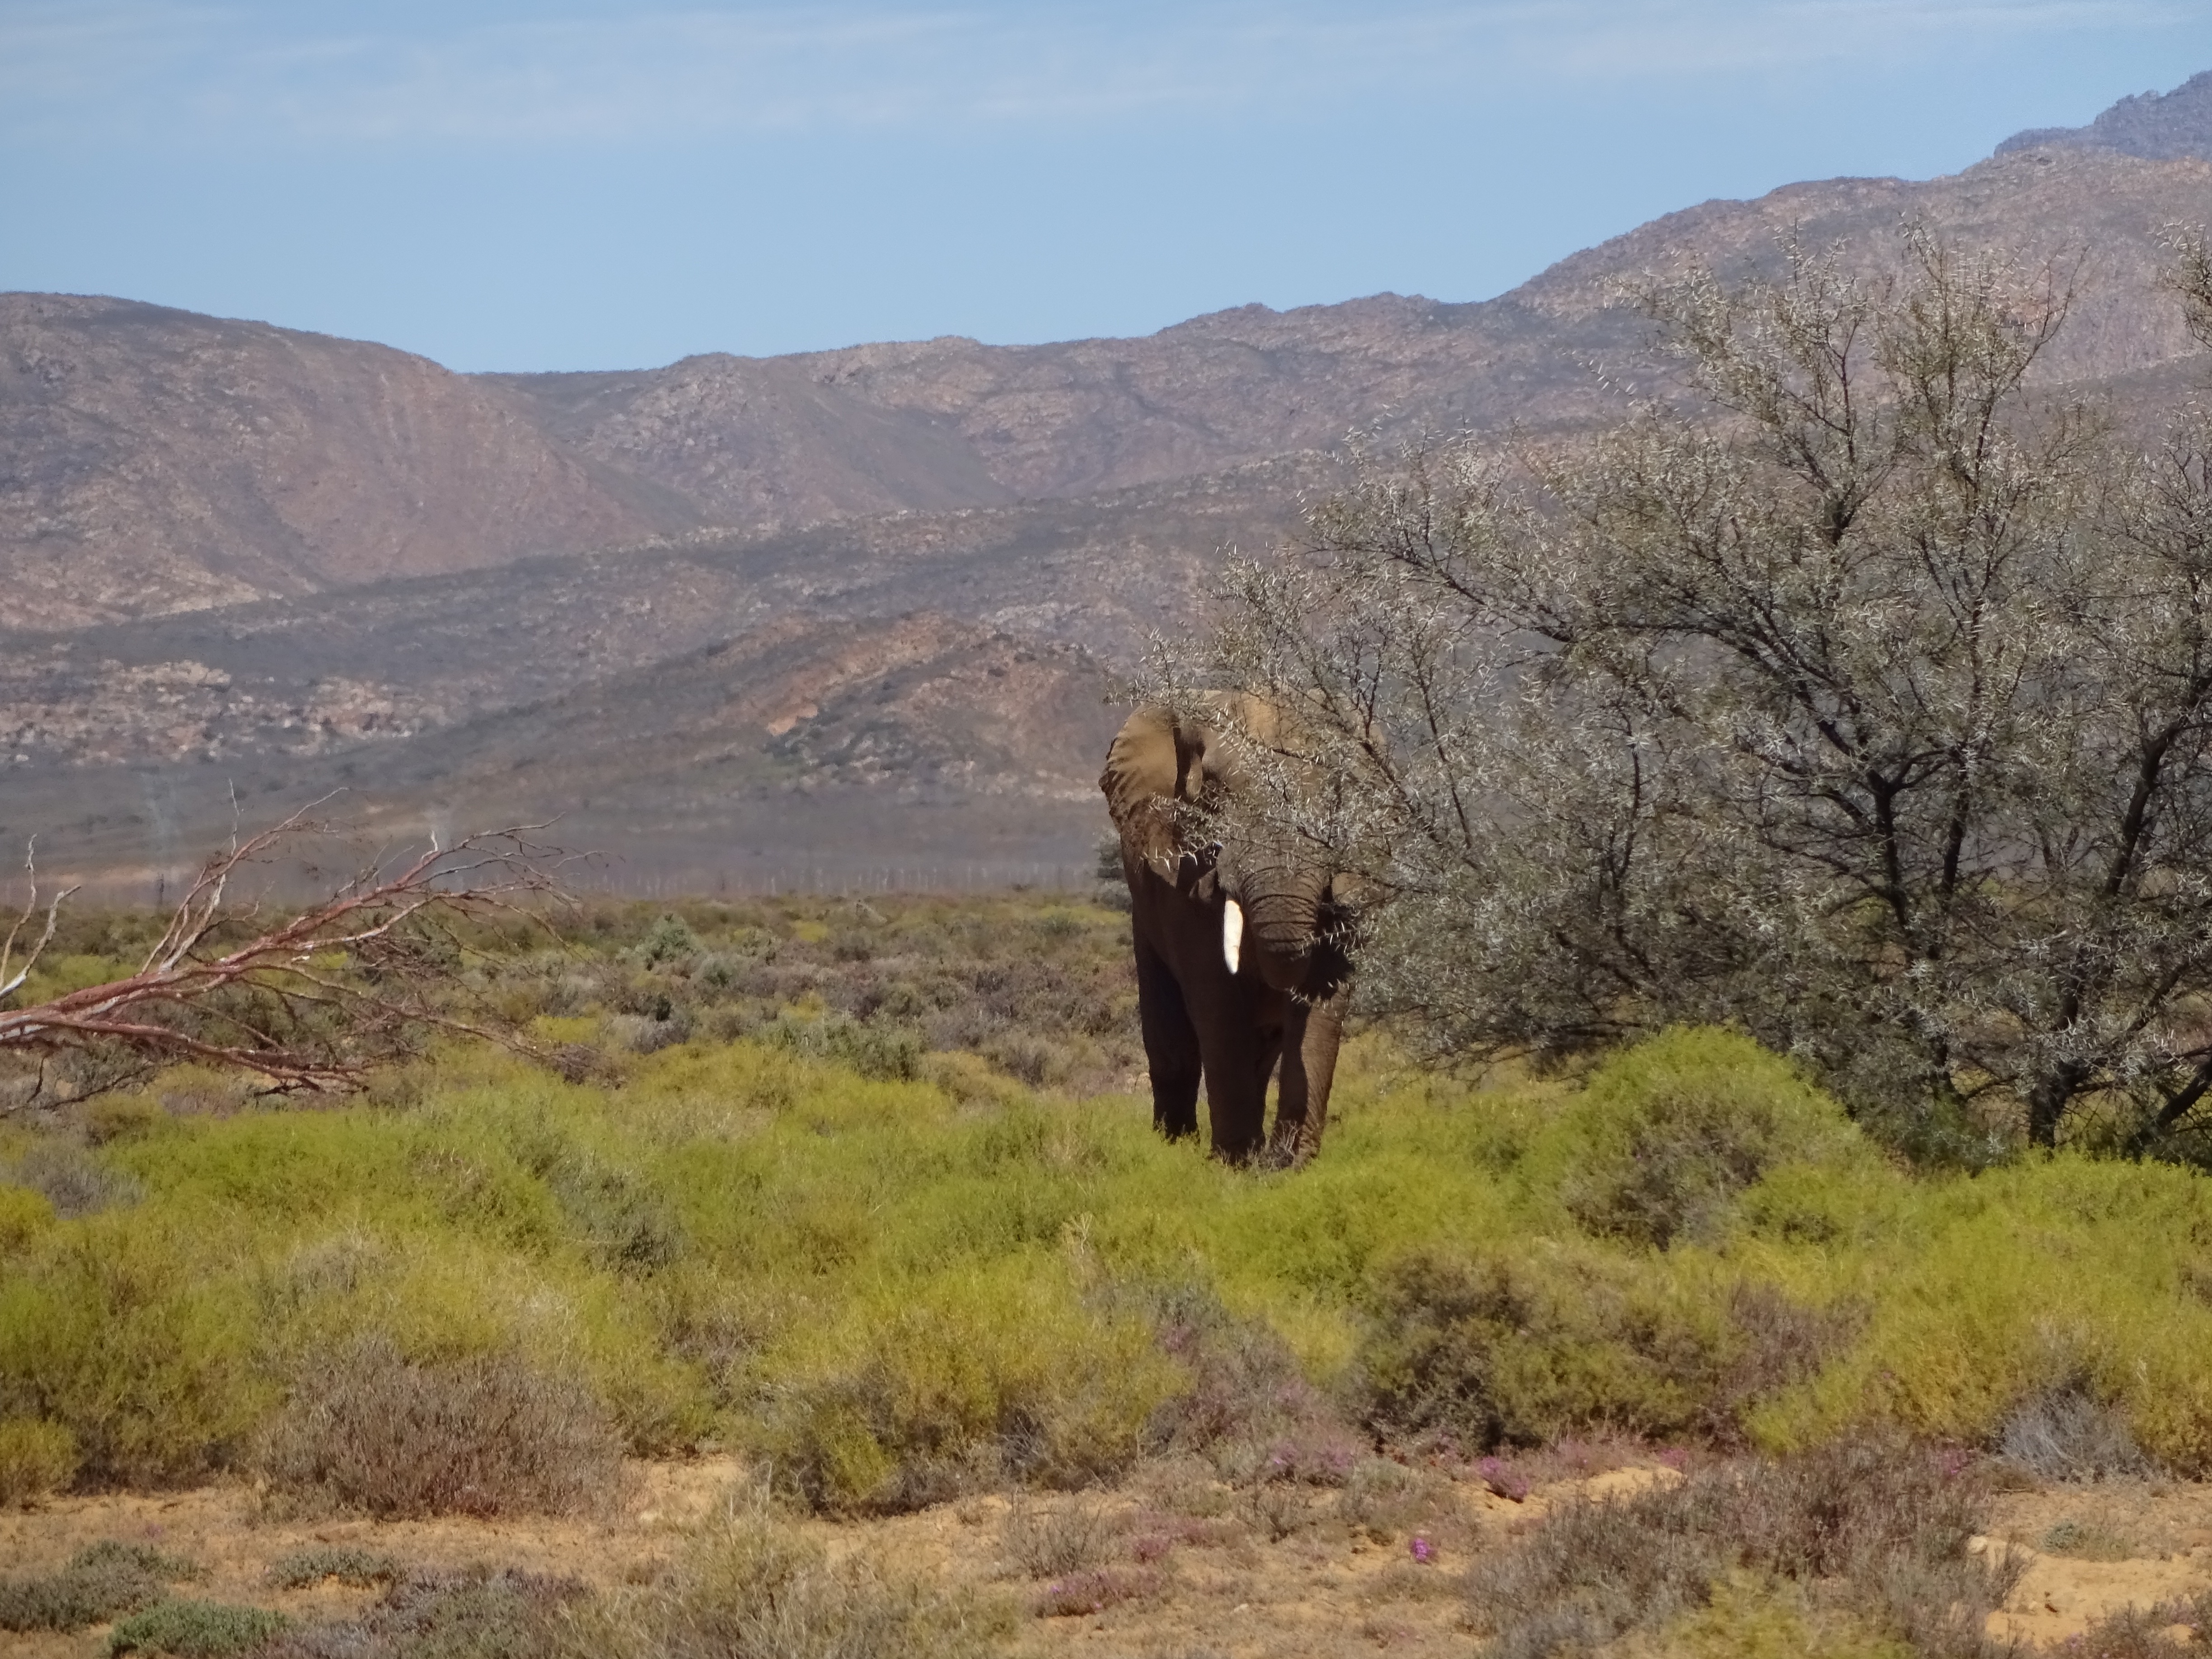
landscape, wilderness, walking, mountain, trail, adventure, valley, wildlife, national park, fauna, savanna, elephant, grassland, plateau, safari, ecosystem, pachyderm, steppe, natural environment